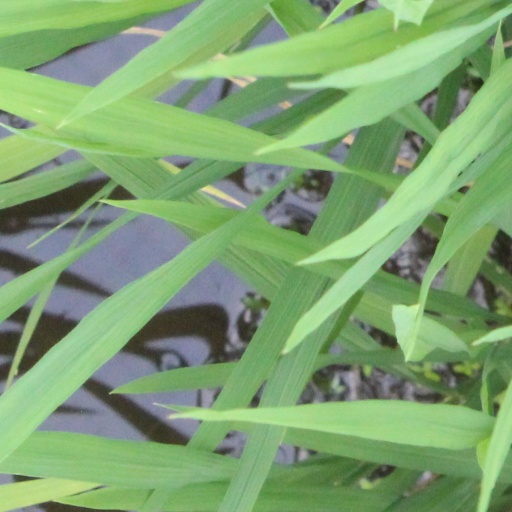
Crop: rice